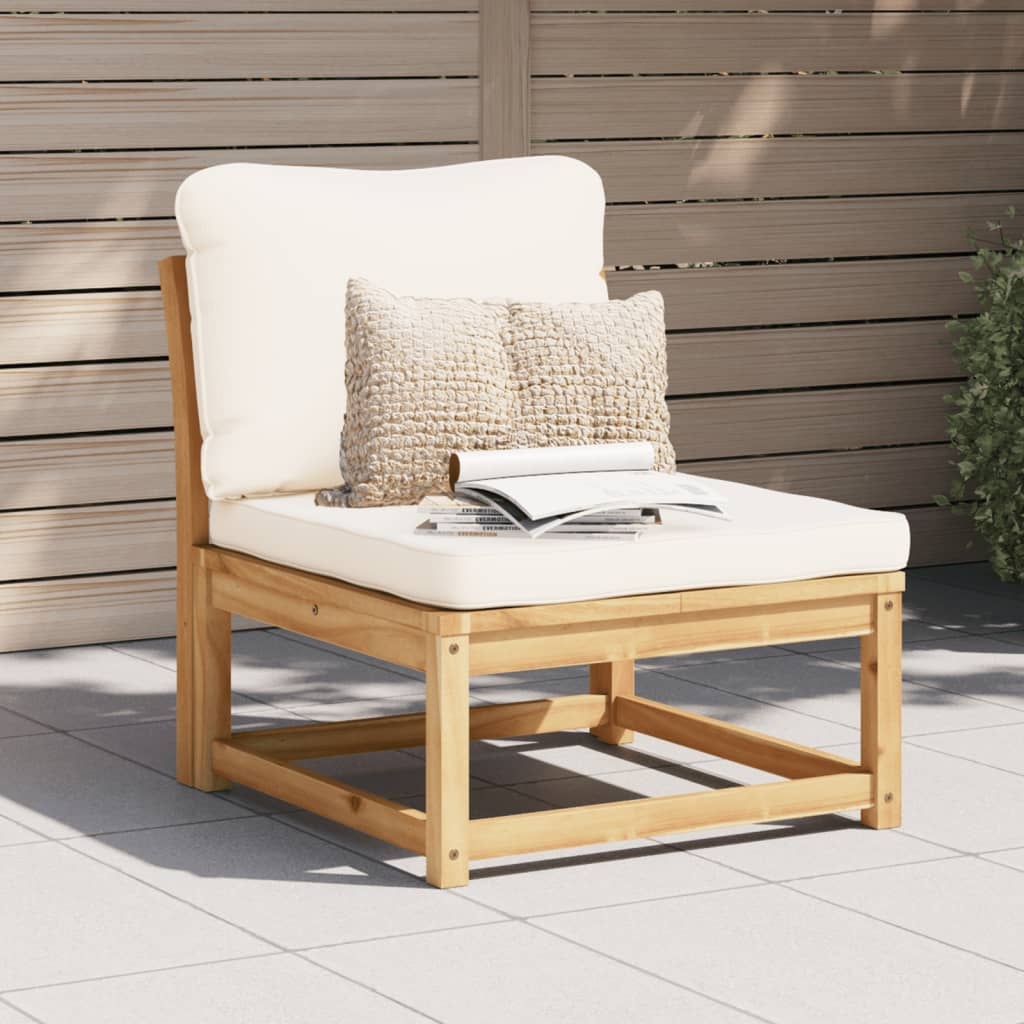
Gartensofa mit Kissen Massivholz Akazie
Dieses Gartensofa aus Holz mit Kissen ist eine großartige Ergänzung für deinen Garten, deine Terrasse oder deinen Innenhof, um mit Familie und Freunden zu plaudern oder einfach nur das Wetter zu genießen. Massives Akazienholz: Akazien-Massivholz ist ein schönes Naturmaterial. Akazienholz ist ein tropisches Hartholz, das dicht, robust und langlebig ist.Bequemes Sitzerlebnis: Die Rückenlehne und die dick gepolsterten Kissen bieten höchsten Sitzkomfort.Latten-Design: Das Latten-Design verhindert effektiv die Ansammlung von Wasser, sodass die Sitzfläche trocken bleibt und Holzfäule verhindert wird.Darüber hinaus lässt sich dieses Holzsofa modular anordnen, sodass es völlig flexibel und einfach umstellt werden kann, um sich jedem Raum anzupassen. Du kannst es mit anderen modularen Sofaelementen kombinieren, die im Dropdown-Menü zur Auswahl stehen, um dein persönliches Outdoor-Lounge-Set nach Belieben zu erstellen! Gut zu wissen:Wir empfehlen dir, deine Gartenmöbel mit einer wasserdichten Hülle zu schützen, um lange Zeit eine ansprechende Optik aufzuweisen. Gartensofa: Material: Akazien-Massivholz, mit Öl behandelt Abmessungen: 63 x 73 x 65 cm (B x T x H) Sitzgröße: 63 x 63 cm (B x T) Sitzhöhe vom Boden: 30 cm Maximale Belastbarkeit: 110 kg Kissen: Farbe: Cremeweiß Bezugsmaterial: Stoff (100% Polyester) Füllung: Schaumstoff Abmessungen des Sitzkissens: 63 x 63 x 6 cm (B x T x H) Abmessungen des Rückenkissens: 65 x 40 x 6 cm (L x B x T) Zusammenbau erforderlich: Ja Lieferung umfasst: 1 x Gartensessel 1 x Sitzpolster 1 x Rückenkissen Maximal 110 kg pro Sitzplatz. Achte auf die Gefahr von offenem Feuer und anderen starken Wärmequellen in der Nähe des Produkts.
Brand: vidaXL
Category: Furniture > Outdoor Furniture > Outdoor Seating > Outdoor Sofas